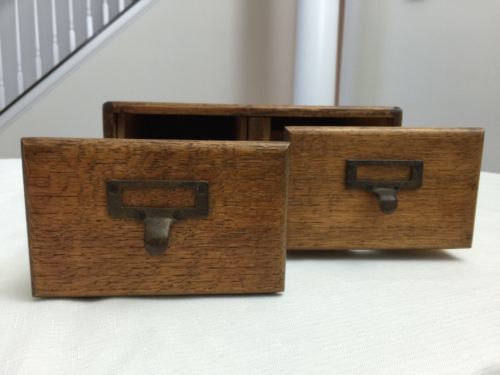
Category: cabinet